Rancho Cañada de los Alisos

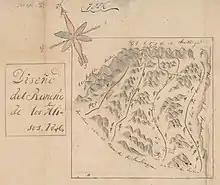
Rancho Cañada de los Alisos was granted in 1842 to José Antonio Serrano. By 1863, the community that grew up in Serrano's rancho came to be known as El Toro. Nearly 150 years later, in 1991, El Toro incorporated and changed its name to Lake Forest.

Rancho Cañada de los Alisos was a Mexican land grant in present-day Orange County, California given by Governor Juan Bautista Alvarado to Jose Antonio Fernando Serrano in 1842, and enlarged by a second grant by Pio Pico in 1846. The name means "Glen of the Alders" in Spanish, after the native White Alder "(Alnus rhombifolia)" trees growing there. The rancho included the present day cities of Lake Forest (formerly El Toro), and the Marine Corps Air Station El Toro—Orange County Great Park site in Irvine.